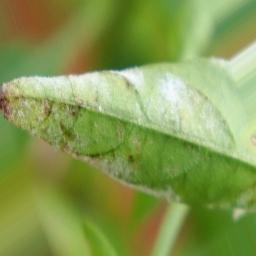
Label: powdery mildew